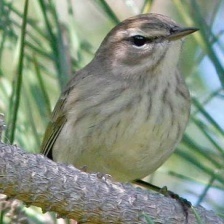
Species: CAPE MAY WARBLER
Scientific name: SETOPHAGA TIGRINA